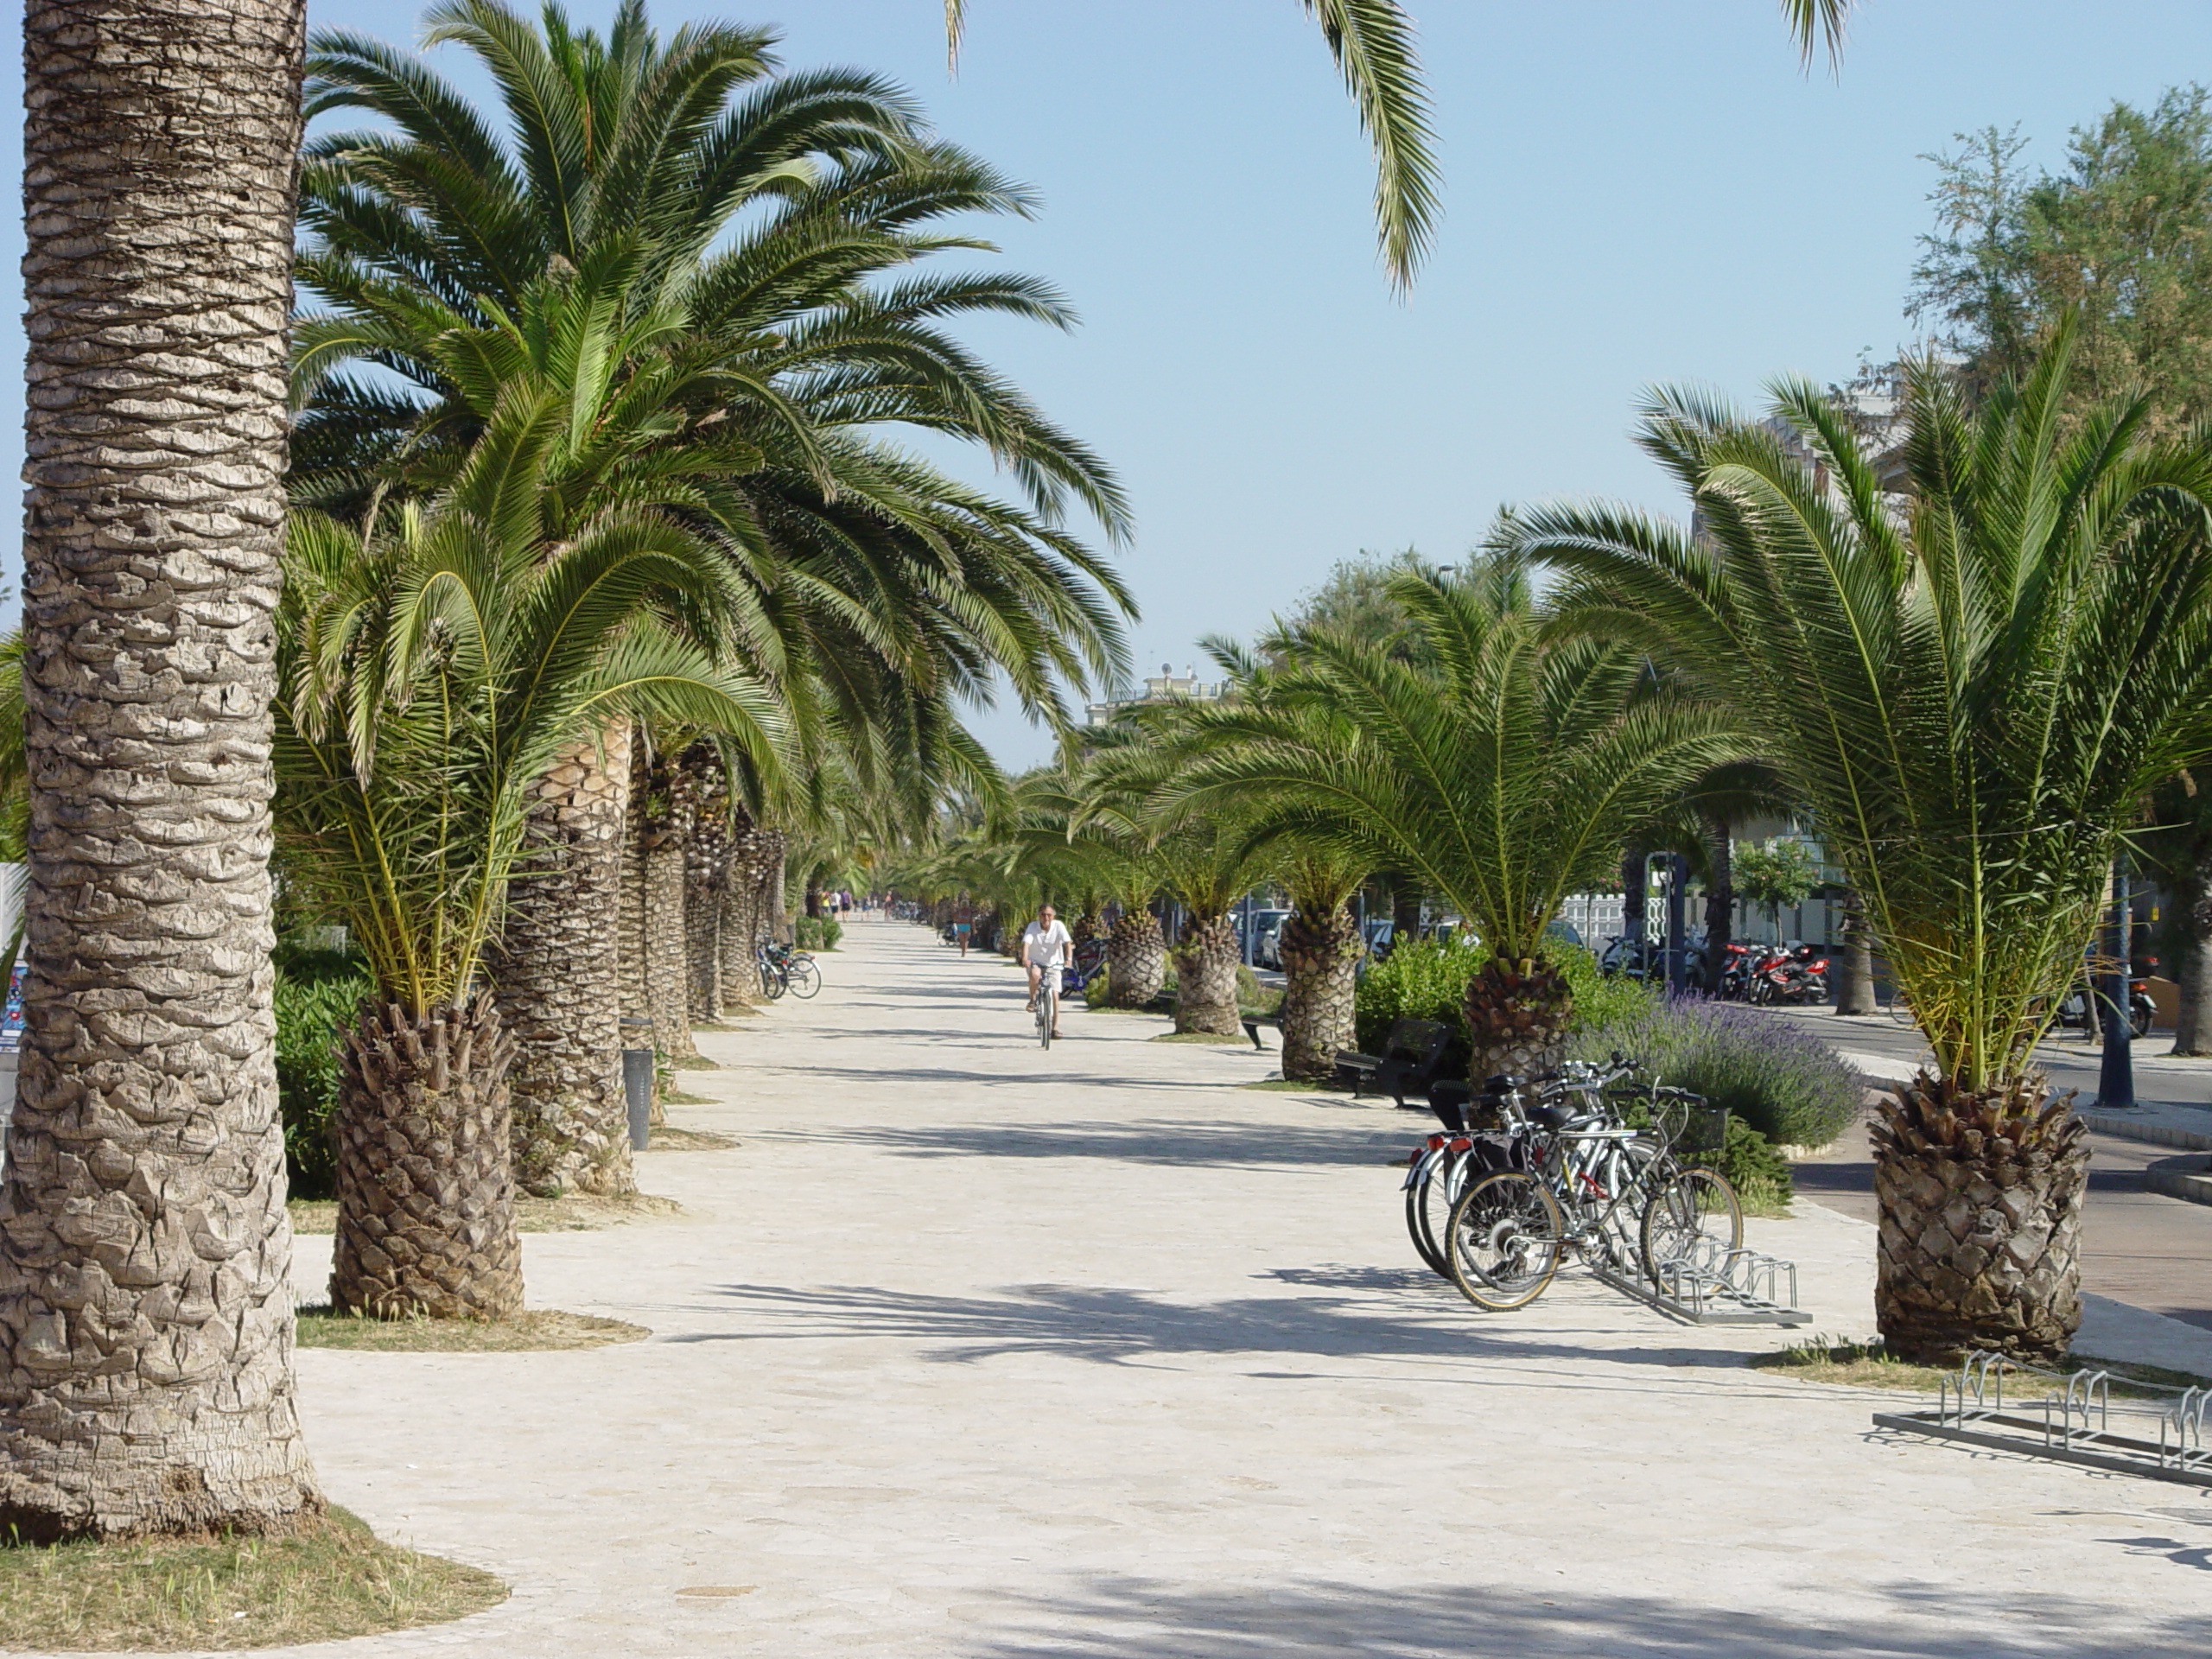
beach, tree, plant, walkway, vacation, palm, botany, garden, resort, promenade, estate, woody plant, arecales, palm family, san benedetto del tronto